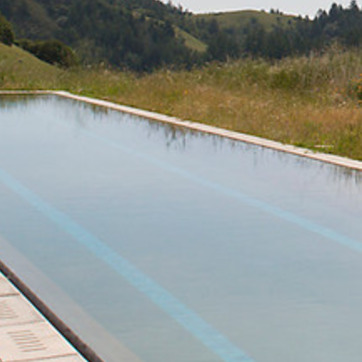
Material: water